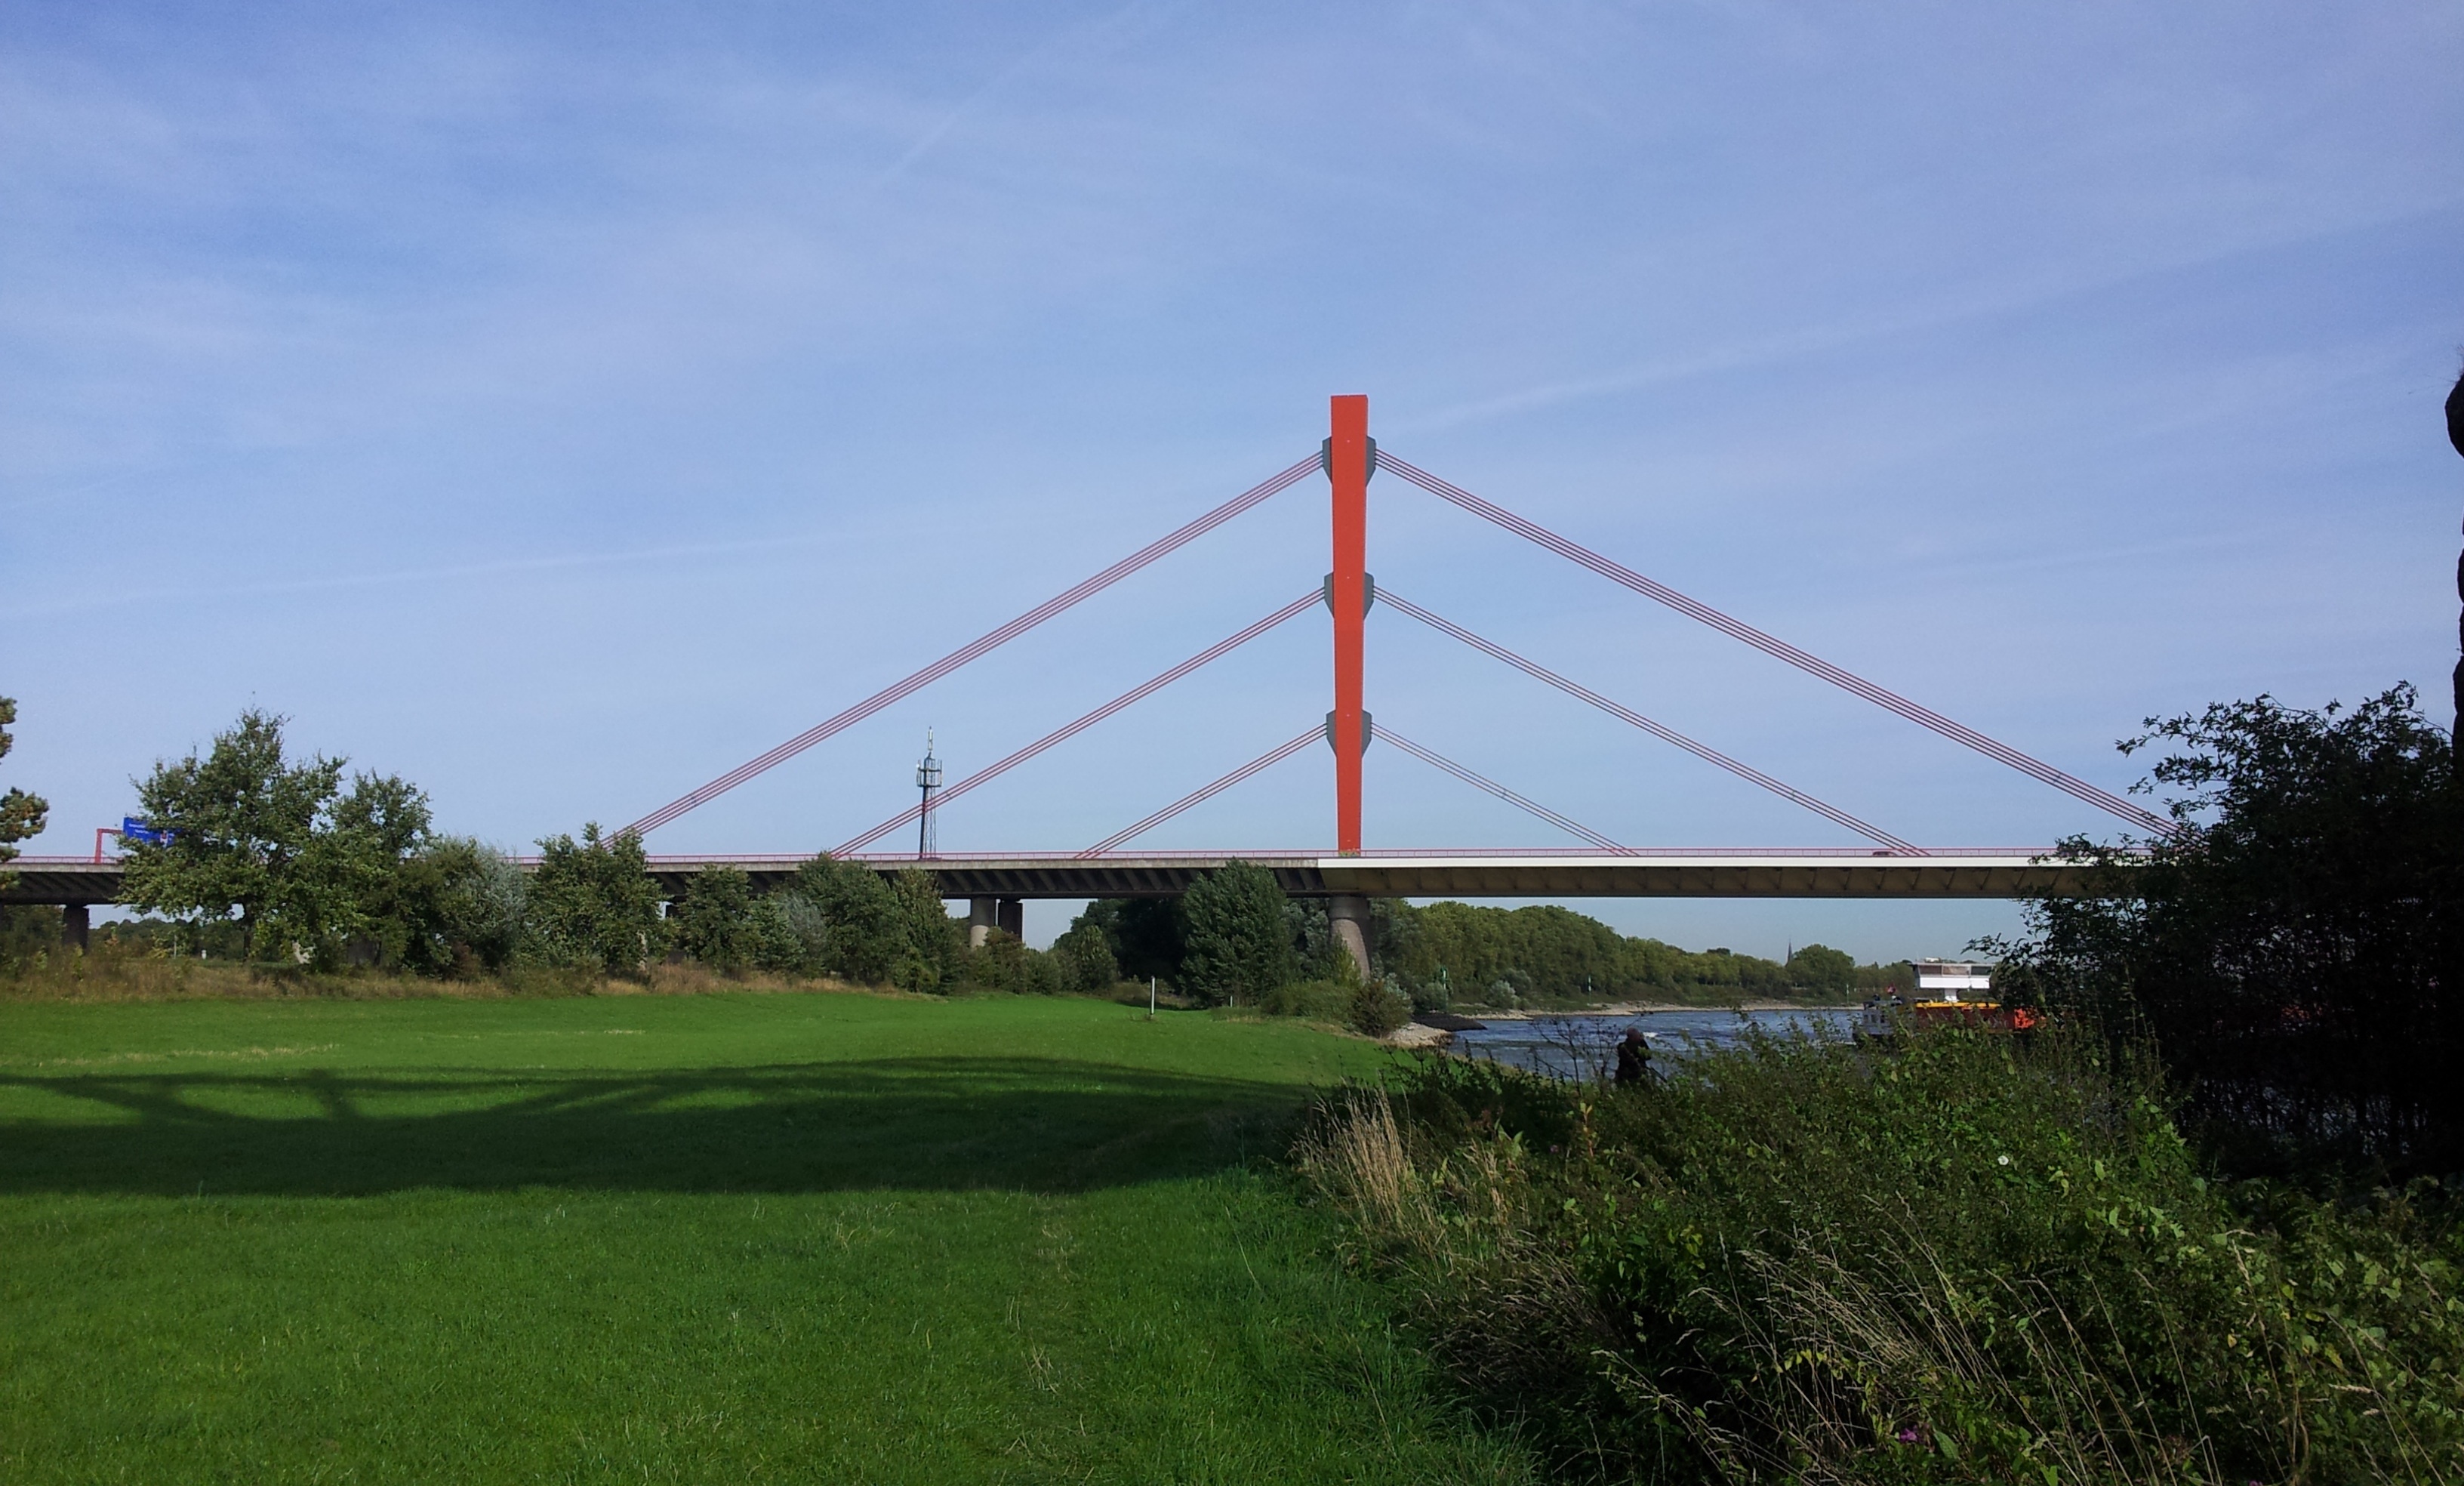
structure, bridge, germany, duisburg, rhine, ruhr area, north rhine westphalia, cable stayed bridge, sport venue